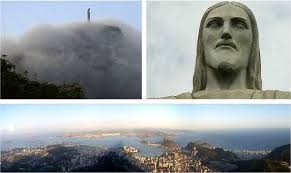
Landmark: Christ the Reedemer